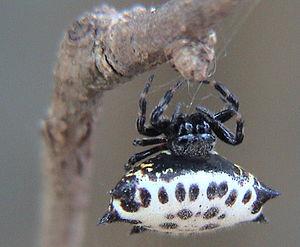
Gasteracantha est un genre d'araignées aranéomorphes de la famille des Araneidae.